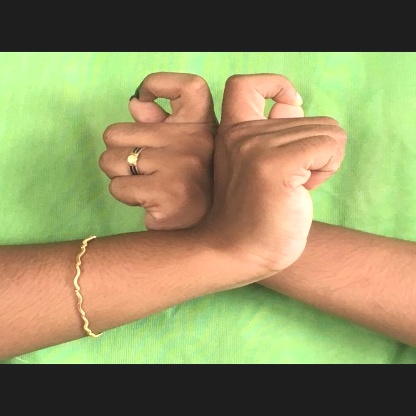
Mudra: Berunda